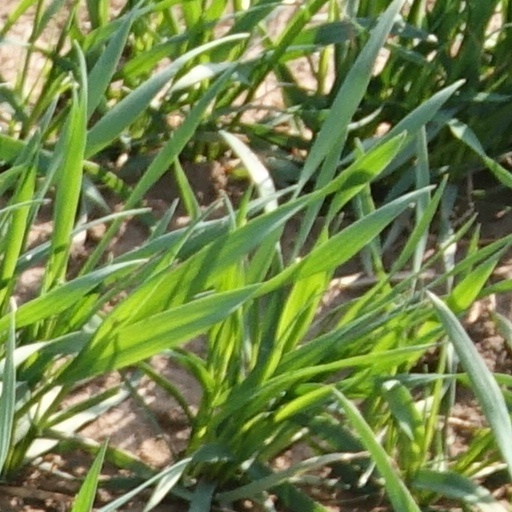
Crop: wheat